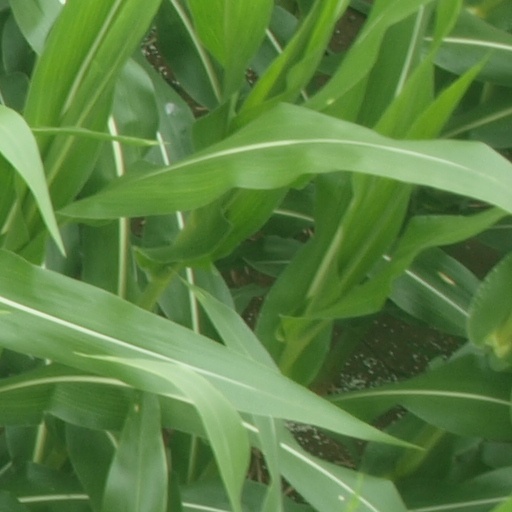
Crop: maize; corn